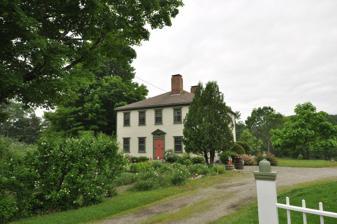
Building: Archibald-Adams House
Country: United States of America
Year built: 1795
Historic house in Maine, United States United States historic place Archibald-Adams House U.S. National Register of Historic Places Show map of Maine Show map of the United States Location 122 Main Street (ME 193), Cherryfield, Maine Coordinates 44°36′21″N 67°55′38″W / 44.60583°N 67.92722°W / 44.60583; -67.92722 Area 1.3 acres (0.53 ha) Built 1795 ( 1795 ) Architectural style Federal NRHP reference No. 87000429 Added to NRHP March 13, 1987 The Archibald-Adams House is a historic house at 122 Main Street ( Maine State Route 193 ) in Cherryfield, Maine , United States .  Built about 1795, it is one of the town's oldest surviving buildings, with associations to two prominent local families.  It is now the Englishmans Bed and Breakfast , and is listed on the National Register of Historic Places . Description and history The Archibald-Adams House is set on the west side of Main Street (between it and the Narraguagus River ) a short way north of the village center of Cherryfield.  It is a two-story wood-frame structure, with a hip roof, clapboard siding, and a granite foundation.  A pair of brick chimneys rise from the interior of the house.  The house has prominent facades facing both east, toward the road, and south, toward the village.  Both of these facades are five bays wide, with a center entrance that has a distinctive surround.  The south facade entry has flanking sidelight windows and pilasters, and is topped by a transom window and entablature, all in the Greek Revival style.  The eastern entry has a simpler treatment, with no windows and an entablature with gabled pediment.  The interior has retained much of its original late 19th-century woodwork and hardware. The house was built about 1795, probably by Thomas Archibald, who held a number of local civic offices between about 1790 and 1810.  Archibald's daughter Elizabeth married Joseph Adams, who remarried into the locally prominent Campbell family after her untimely death in 1811.  Adams was also prominent in civic affairs, serving as a justice of the peace, town selectman, and as a trustee of the Cherryfield Academy .  The house remained in the Adams family for several generations. See also National Register of Historic Places listings in Washington County, Maine References